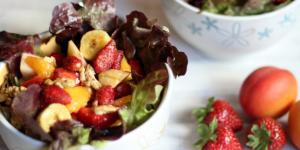
ensalada ligera con fruta